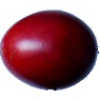
Label: tamarillo